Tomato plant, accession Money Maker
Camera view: horizontal (90 deg, fisheye); turntable rotation: 210 degrees
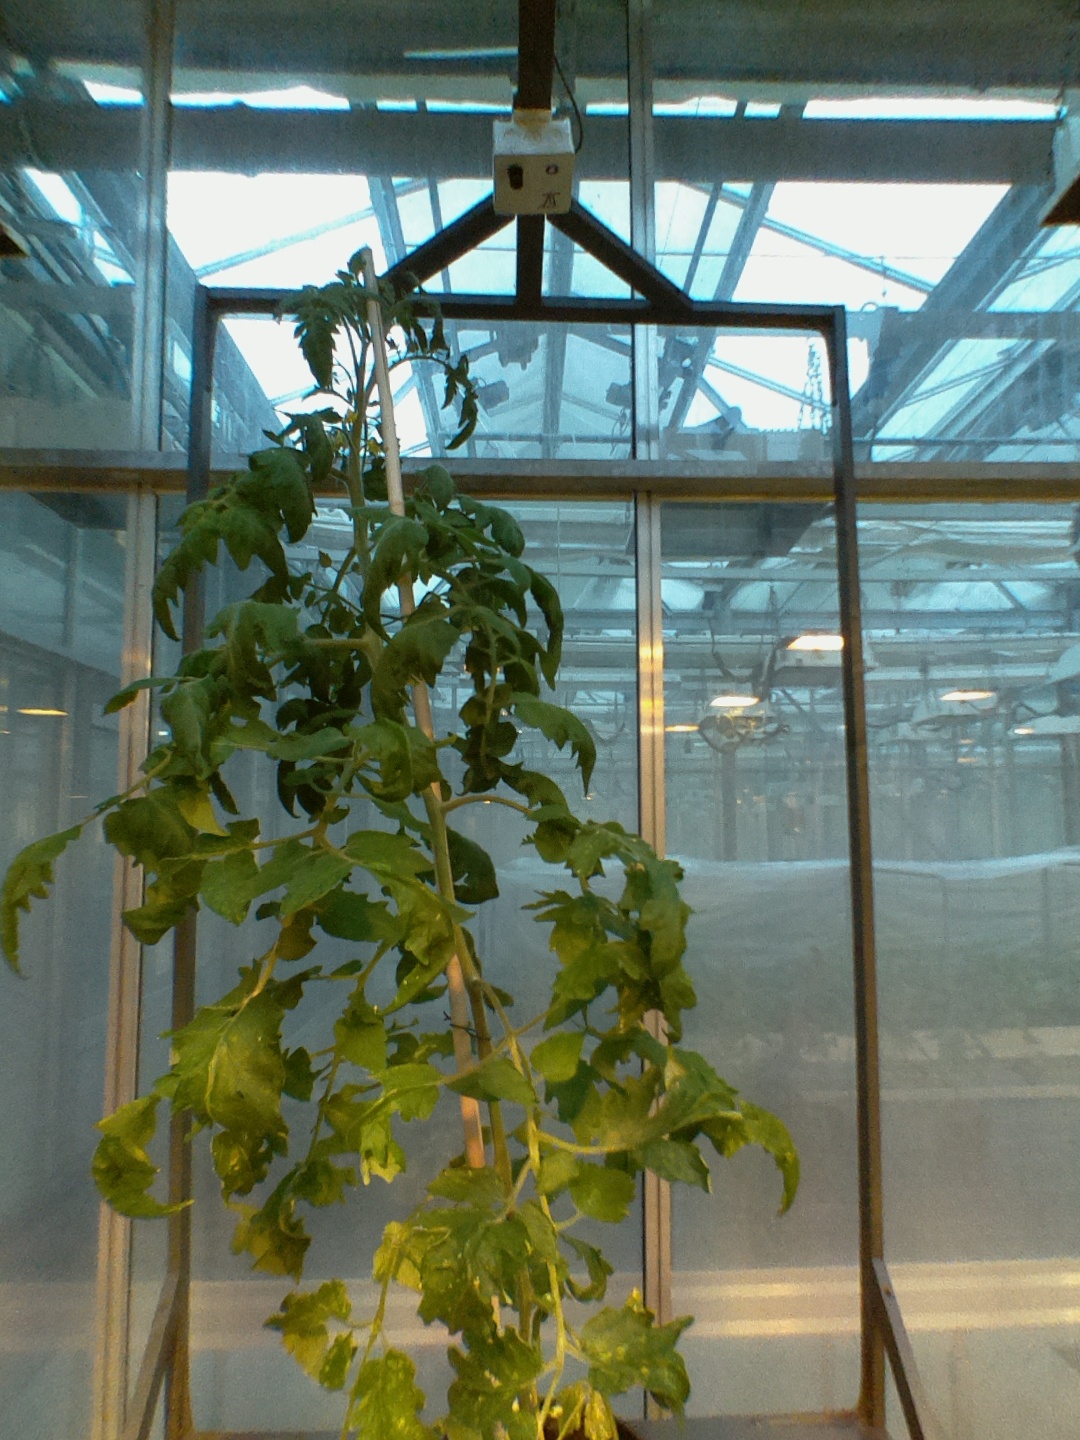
BBCH growth stage 69: End of flowering, 90%-100% of flowers open, more petals falling